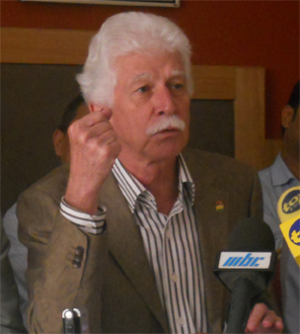
Pierre Bérenger le 26 mars 2011 à sa conférence de presse hebdomadaire
Les élections législatives mauriciennes de 2019 ont lieu le 7 novembre 2019 afin de renouveler les députés de l'Assemblée nationale de Maurice au terme de leur mandat.
Paul Raymond Bérenger, né le 26 mars 1945, est un homme d'État mauricien et ancien Premier ministre de la République de Maurice du 30 septembre 2003 au 5 juillet 2005. C'est aussi le premier caucasien à diriger un pays africain depuis la fin du colonialisme.